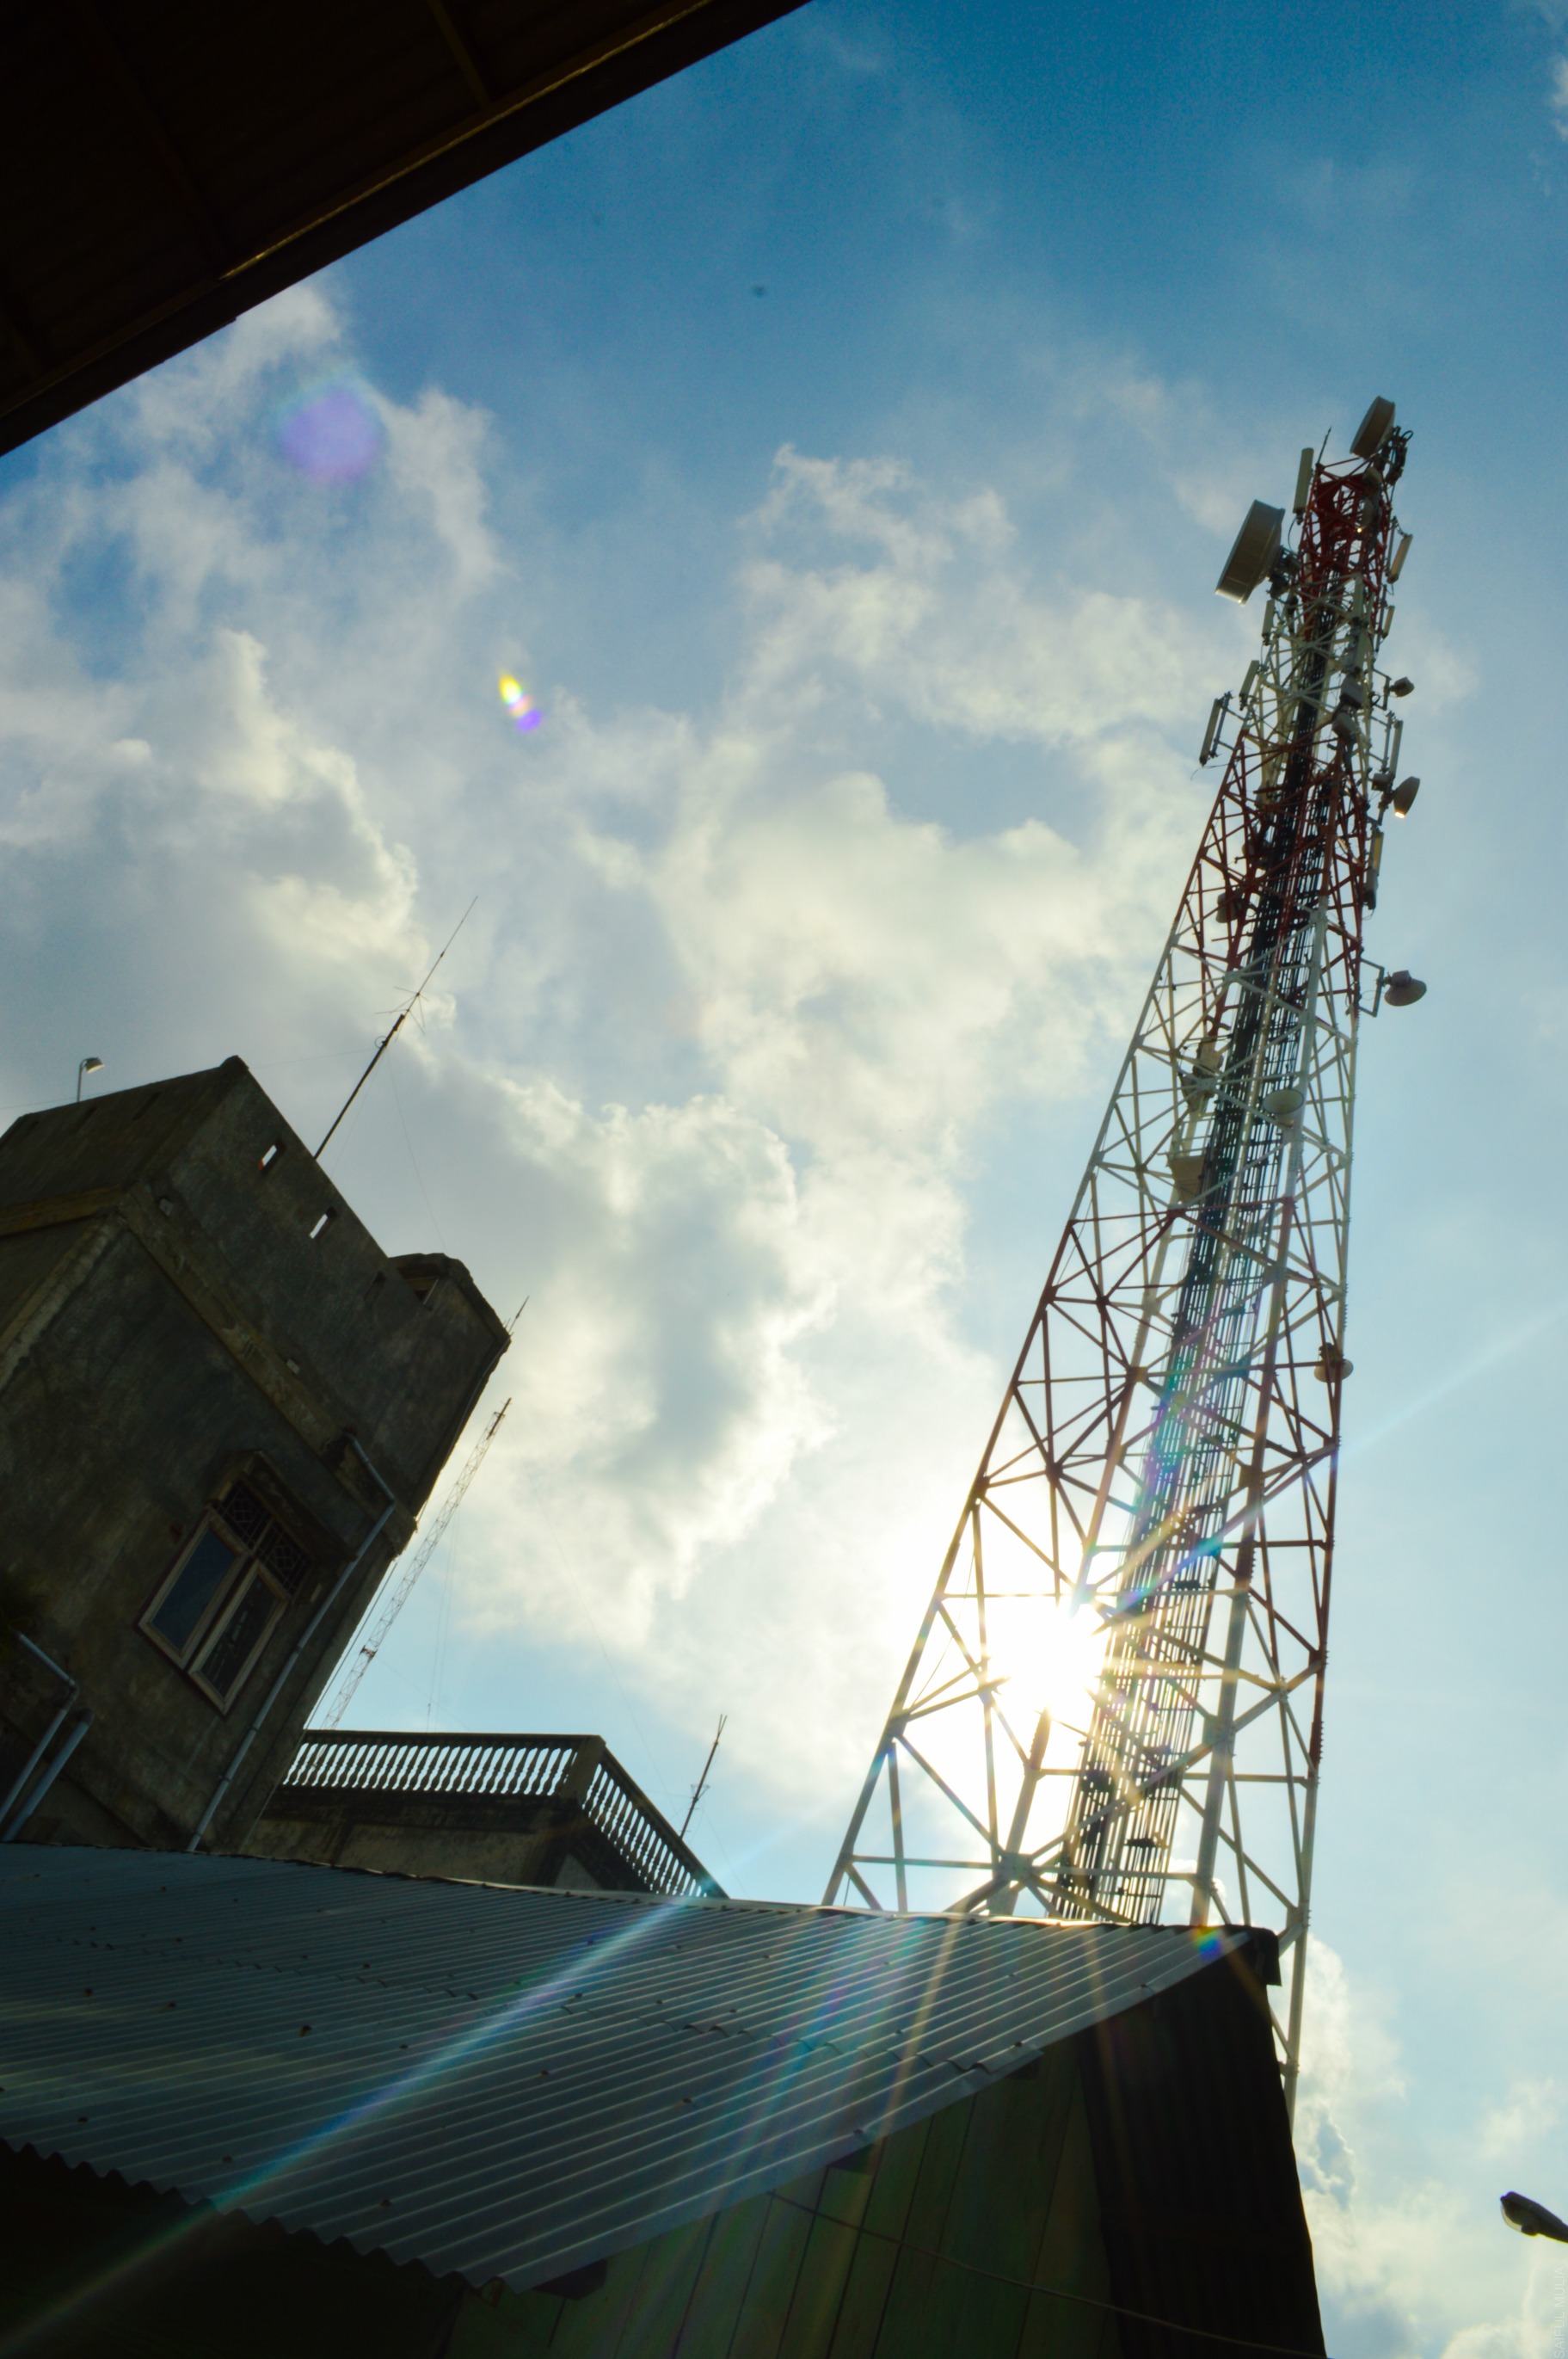
nature, cloud, architecture, structure, sky, sunlight, skyscraper, environment, construction, reflection, tower, tranquil, scenic, mast, weather, blue, exterior, modern, cloudscape, outdoors, clouds, engineering, design, broadcasting, shape, architectural, meteorology, architecture design, atmosphere of earth, broadcast station